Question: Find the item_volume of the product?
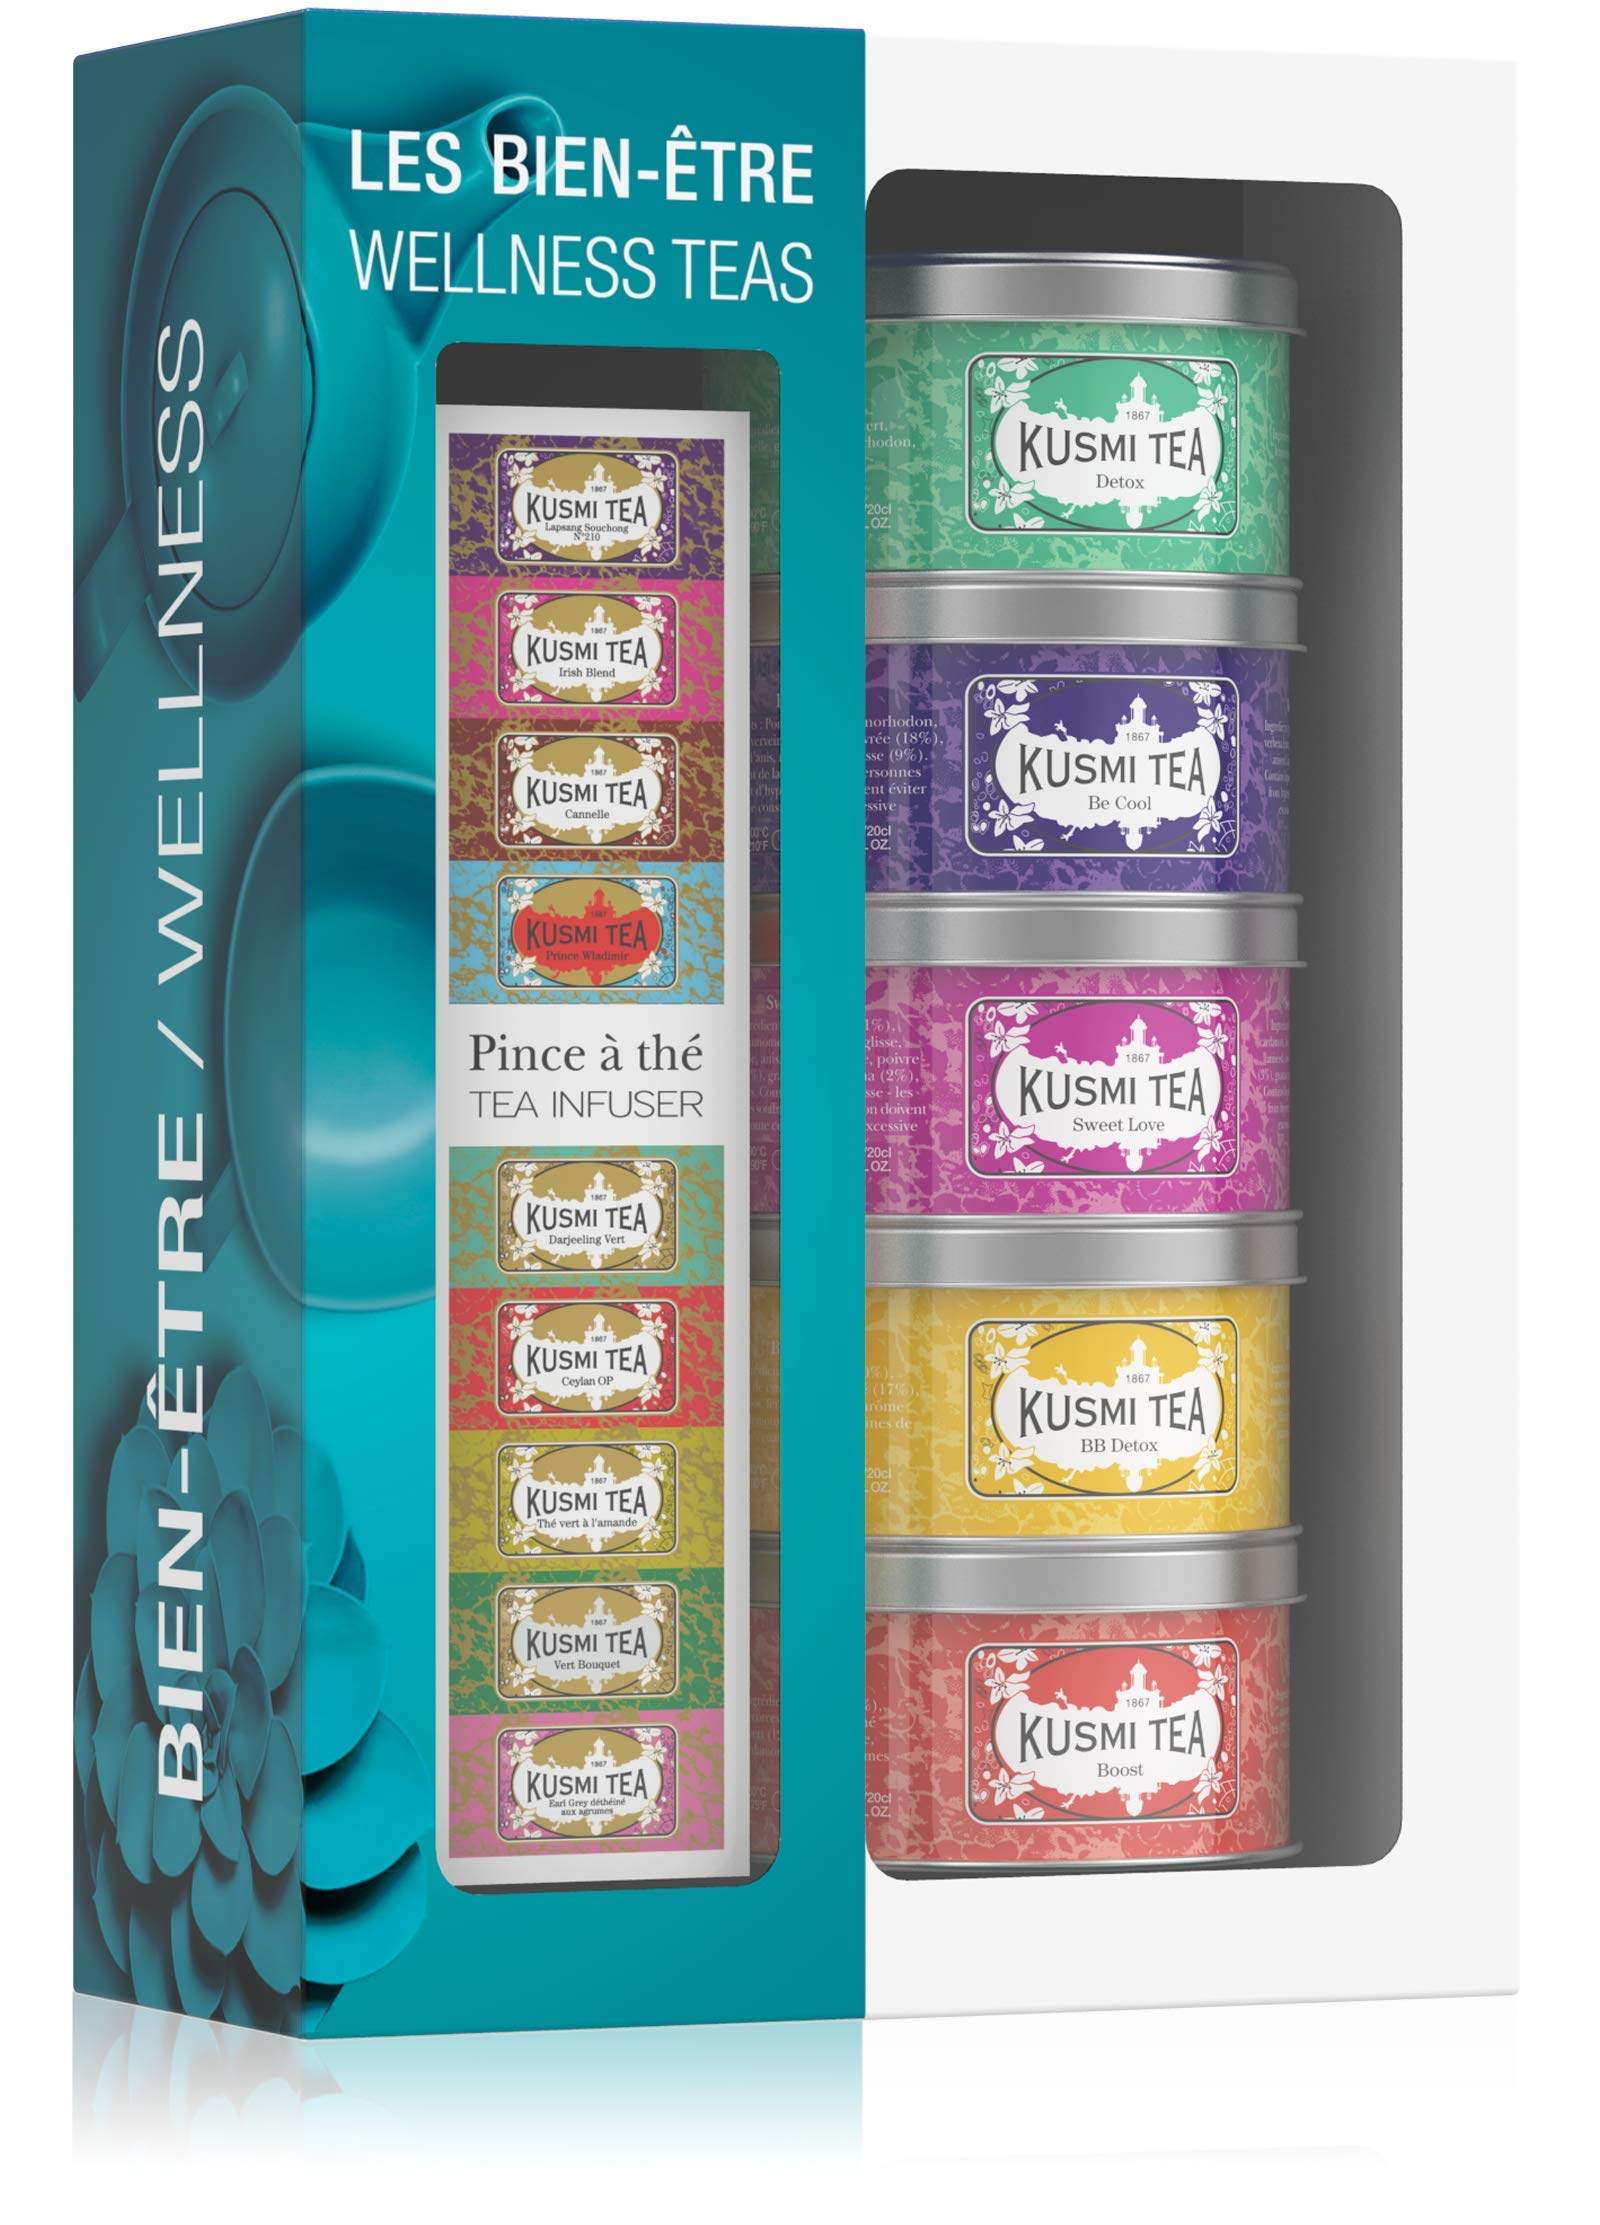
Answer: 20.0 fluid ounce